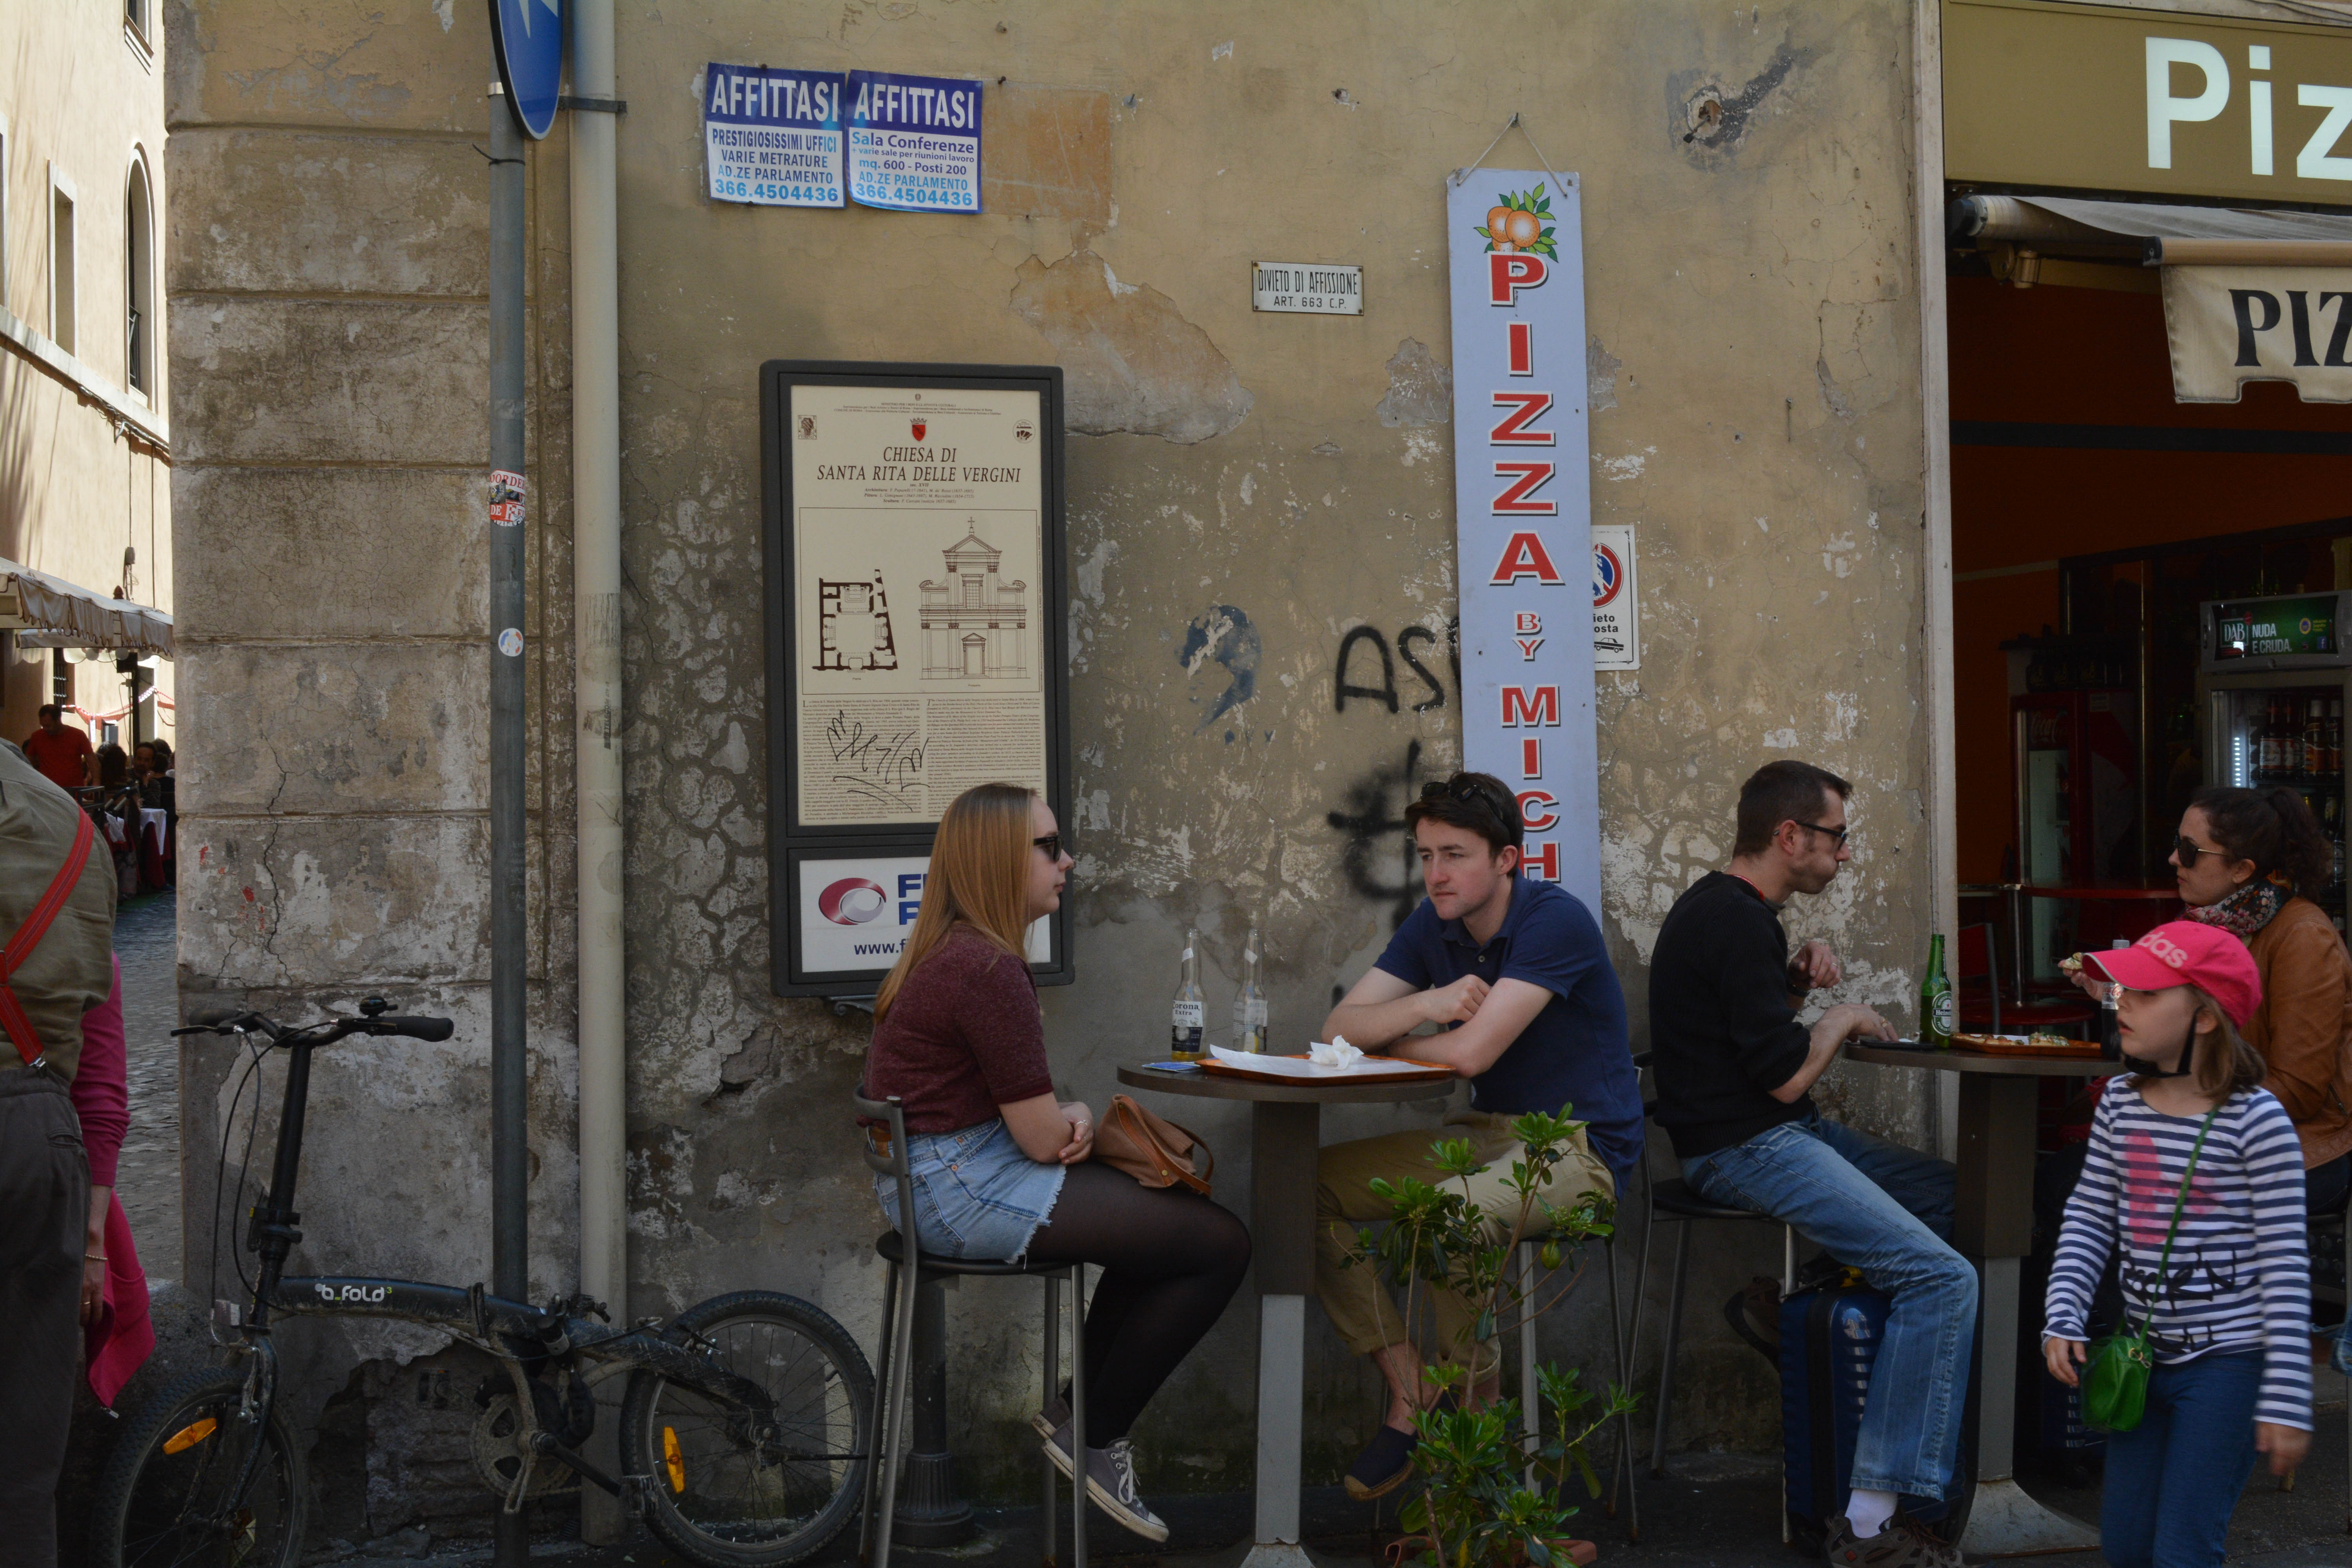
road, street, art, infrastructure, urban area